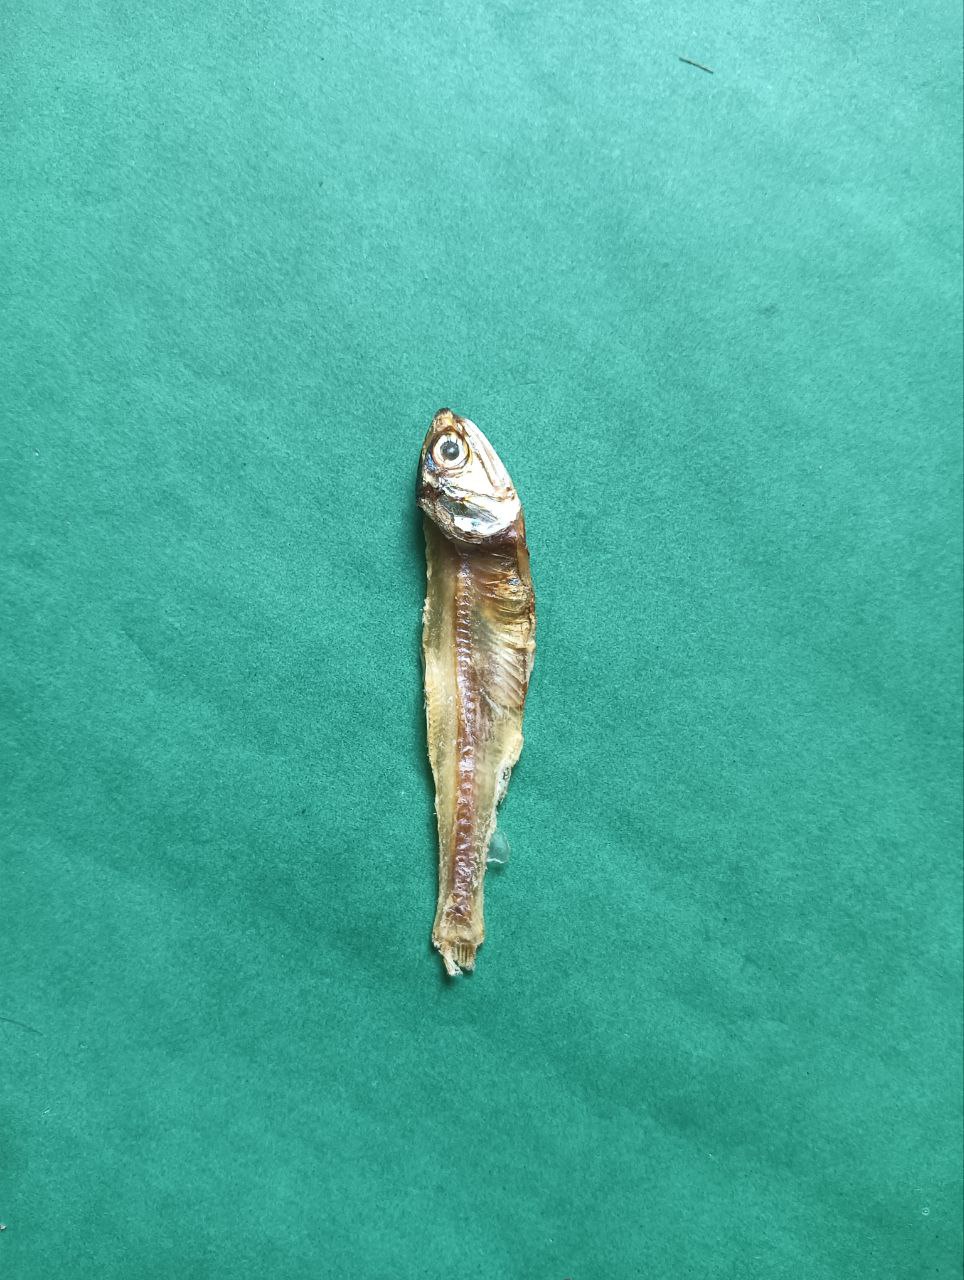
Species: narkeli